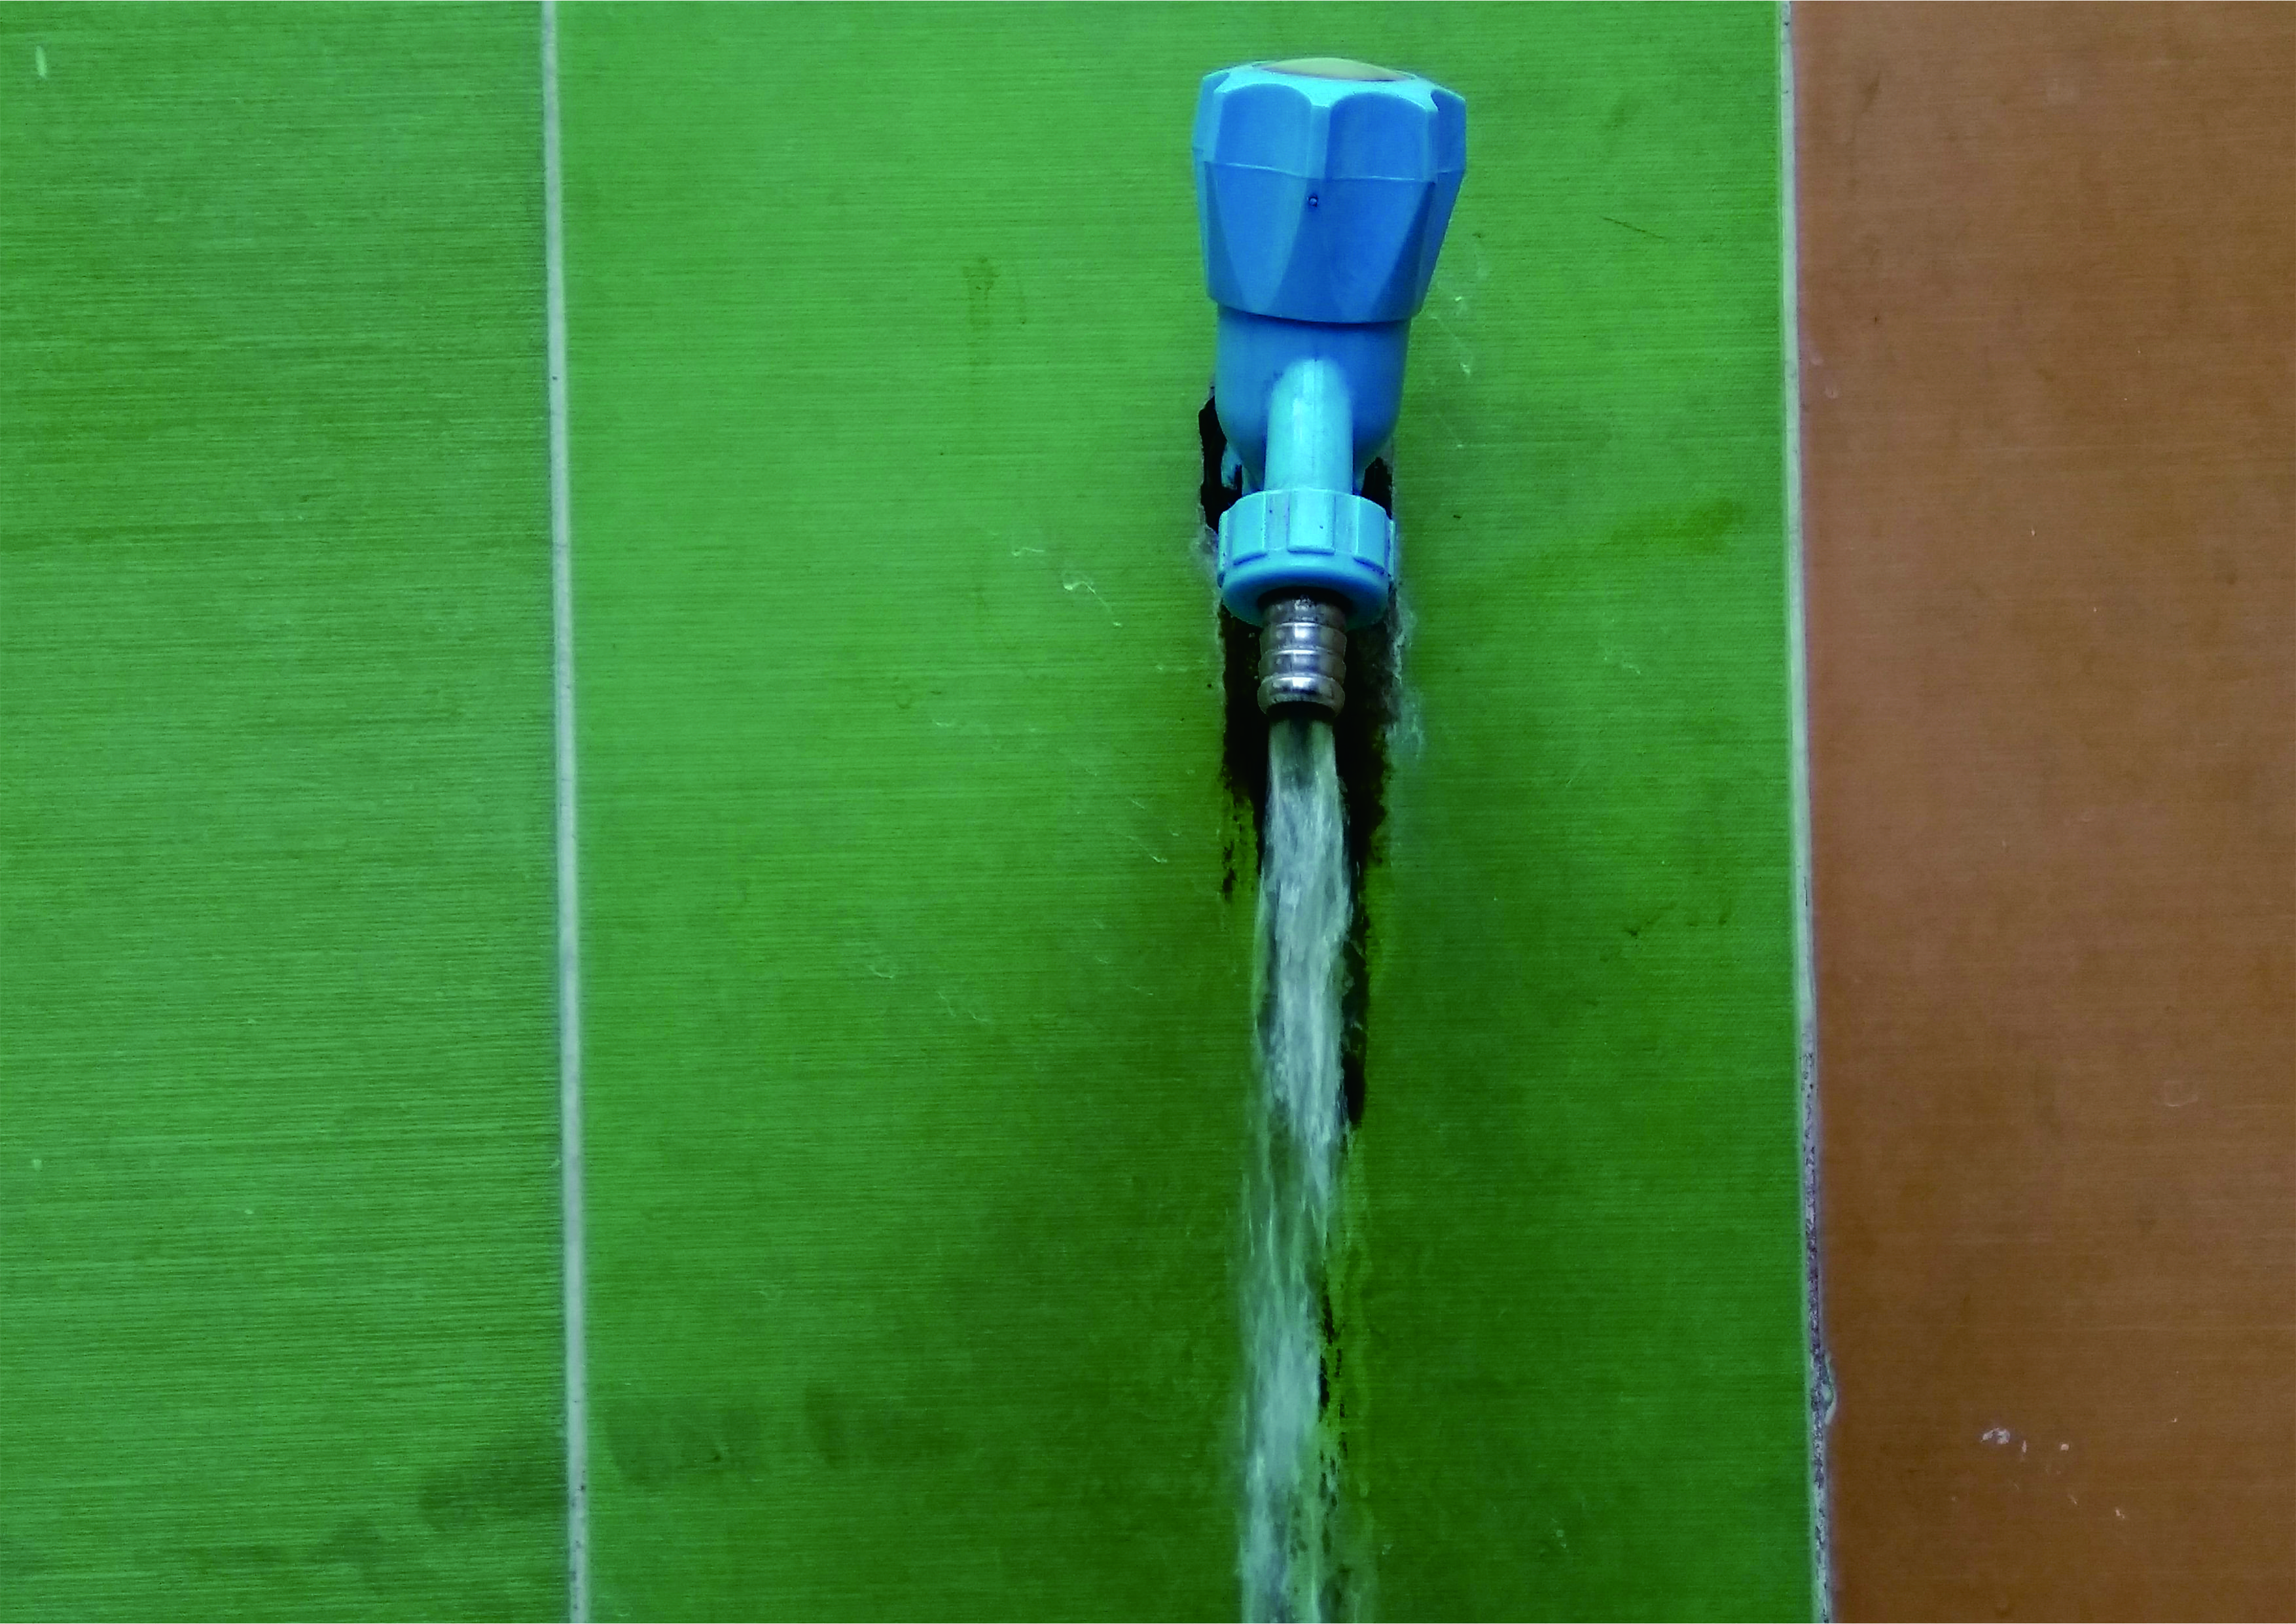
nature, green, water, plastic